Australosuchus

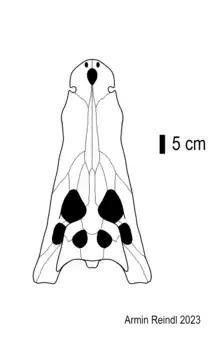
Reconstructed skull of "Australosuchus"

The nares were circular to ovate depending on the specimen and slightly raised. Each premaxilla contained five teeth while also showing pits that in life would have accommodated the teeth of the lower jaw. These pits are located either slightly inward from the upper teeth or between them. The first pit in particular is placed directly between the first and second pair of teeth in the upper jaw, interlocking with them. In some specimens of "Australosuchus" these teeth pierce through the upper surface of the skull, meaning that the reception pits are also visible in top view in these specimens. The contact between the premaxilla and maxilla also coincides with the position of the enlarged fourth dentary tooth of the lower jaw. Like in many crocodilians, the maxilla is formed specifically to accommodate for this tooth. However, while in most genera this is achieved through a marked constriction in the form of the rostrum, in "Australosuchus" the dentary teeth slide into a semi-enclosed pit. This renders the fourth dentary less visible when the jaws were closed, which in turn gives "Australosuchus" an appearance more similar to alligators than to crocodiles. The maxillae are moderately broad and flat, containing 14 teeth on each side, the first six of which are placed along an alveolar process. The dentition of the upper jaw is described as pseudoheterodont, the teeth feature prominent, but unserrated, cutting edges and the tooth sockets are rounded in the front of the snout before becoming more ovate further back. The pattern of tooth size is typically crocodilian, with the largest maxillary tooth being the fifth, after which the teeth grow smaller before another, much less developed increase in size leading up to the tenth. Like in the premaxillae, the reception pits for most dentary teeth are located between and slightly inward to the upper toothrow. This effectively excludes them from the outer margin and indicates that while the teeth interlocked, they did not do so fully.